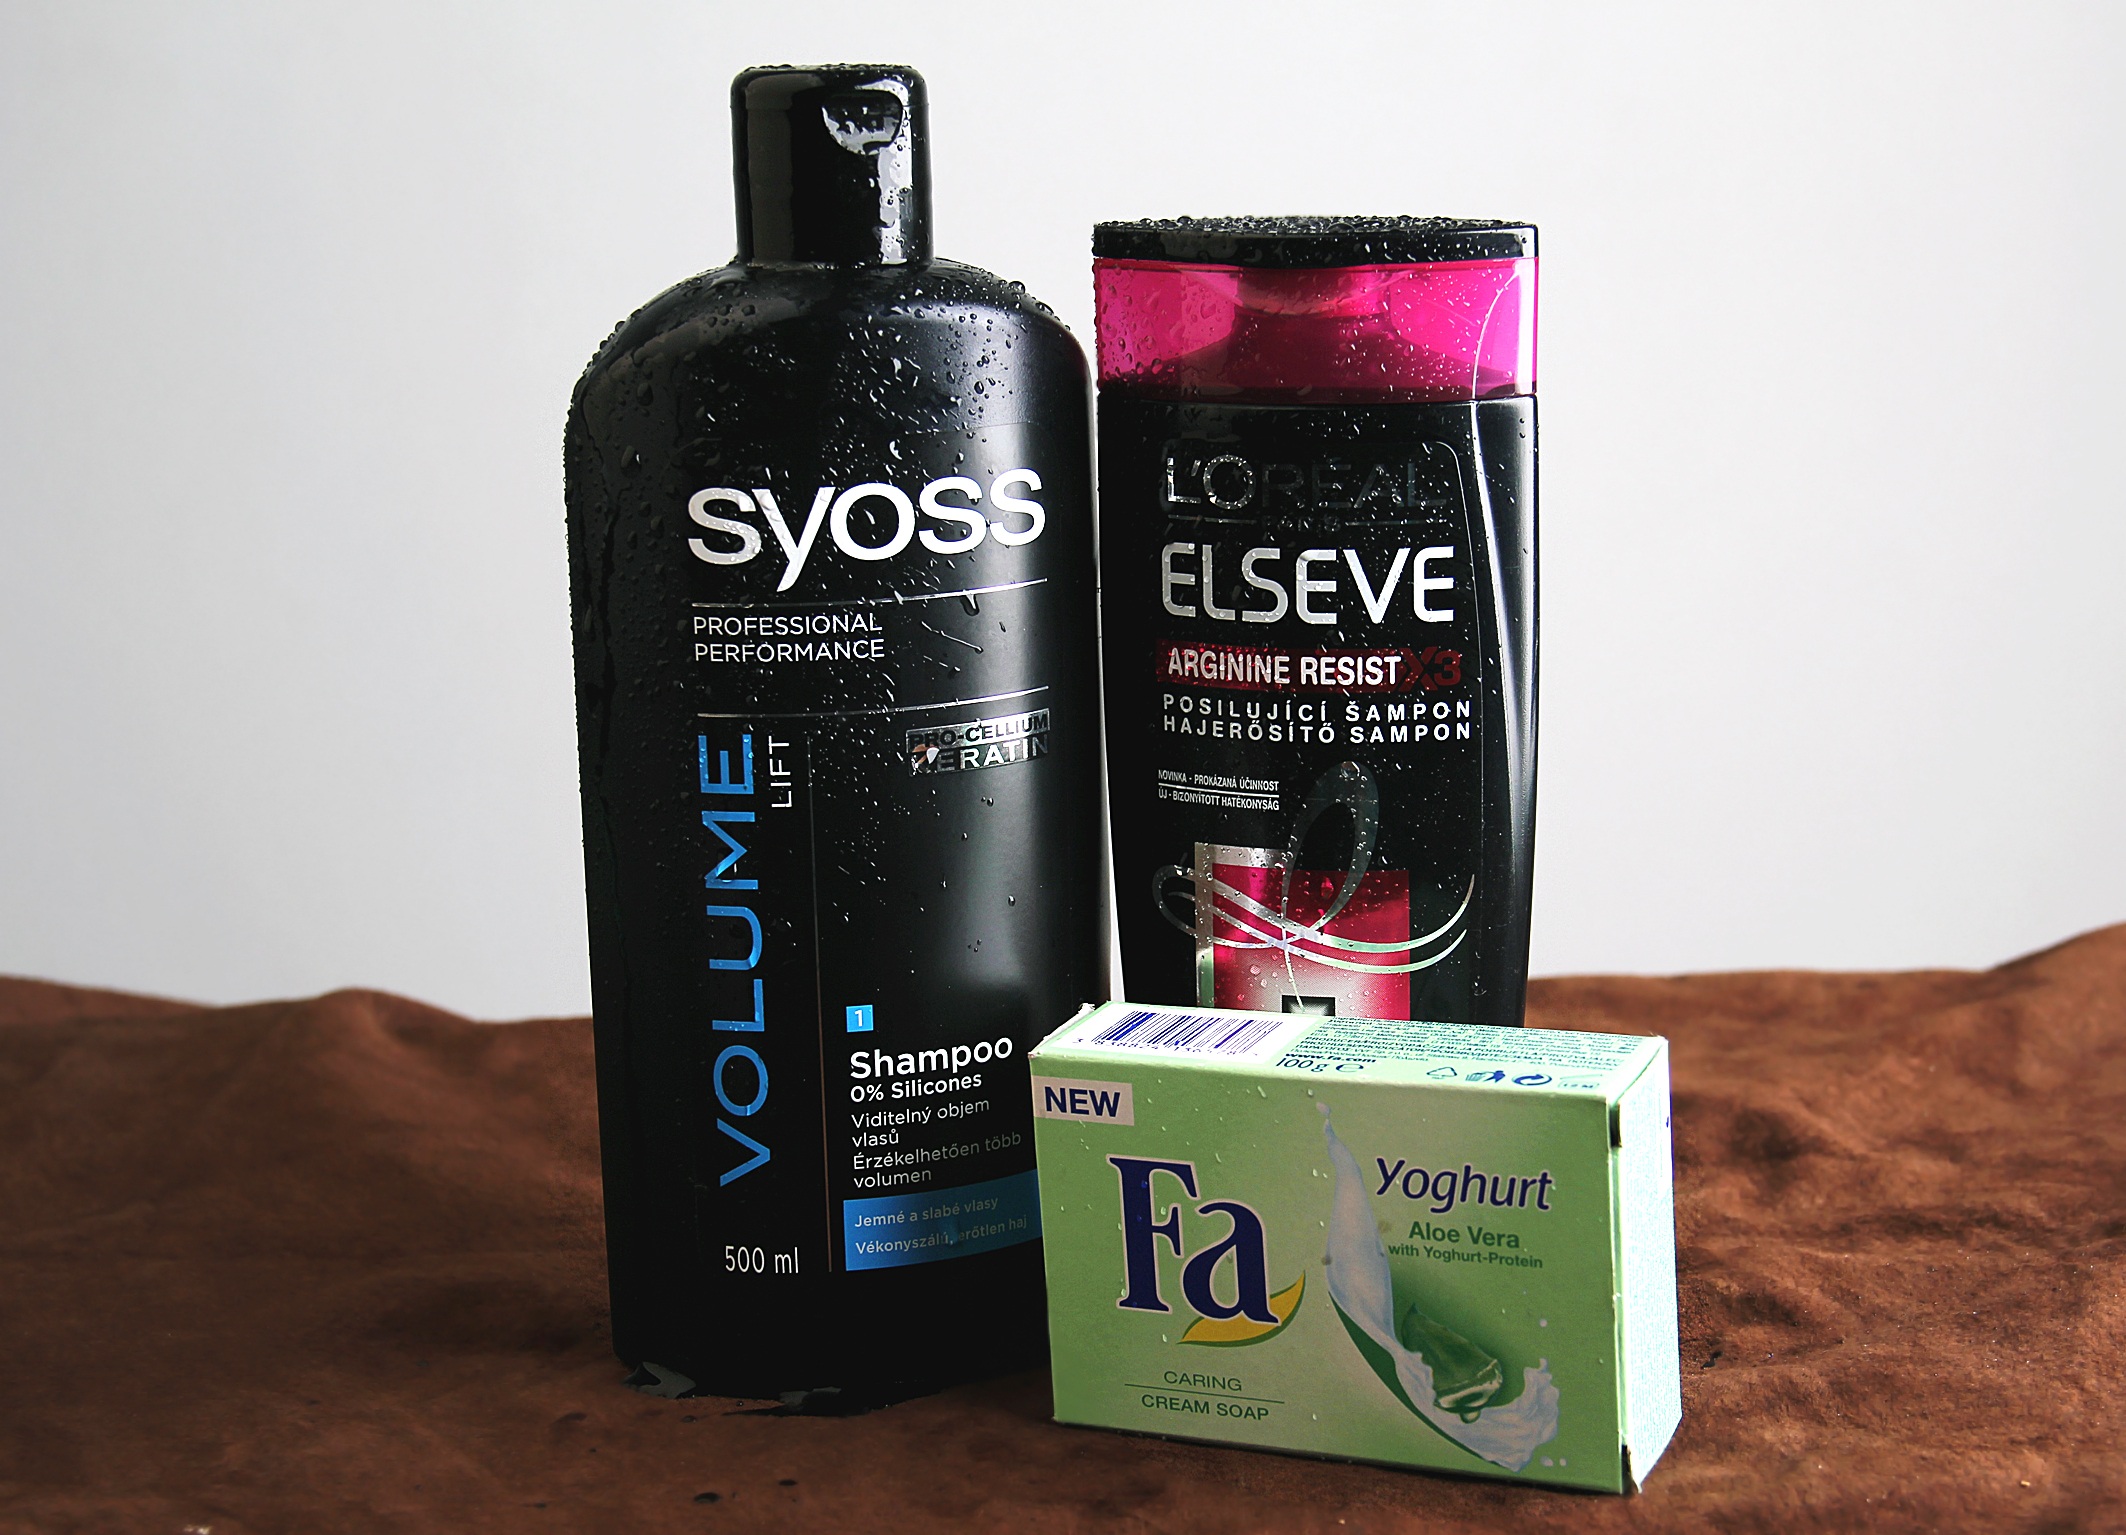
drink, bottle, material, product, soap, gels, distilled beverage, tubas